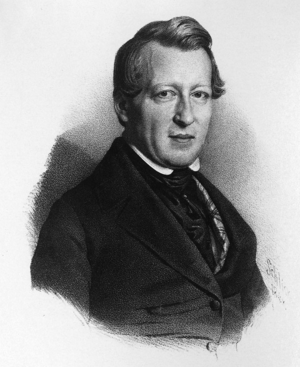
Otto Linné Erdmann est un chimiste allemand. Il s'est principalement illustré en chimie analytique, dans l'étude des minerais et des pigments.